How the West Was Won (film)

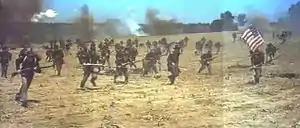
American Civil War

Linus Rawlings has joined the Union army as a captain in the American Civil War. Despite Eve's wishes, their son Zeb enlists as well, seeking adventure and an escape from farming. The bloody Battle of Shiloh shows Zeb the cruel realities of war, and his father dies there.